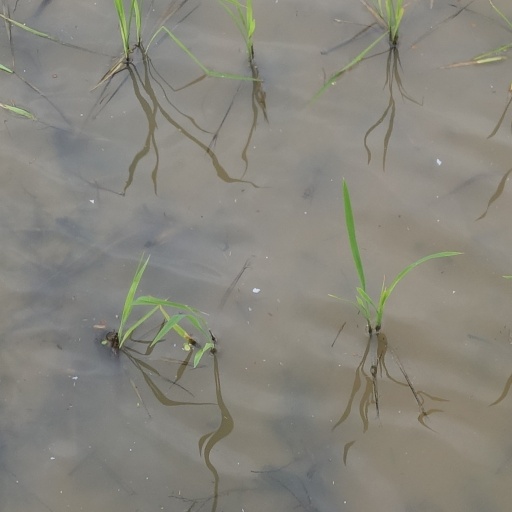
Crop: rice